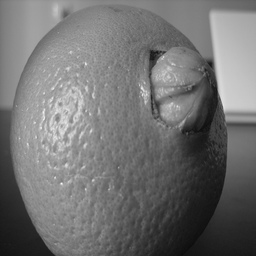
Label: Orange